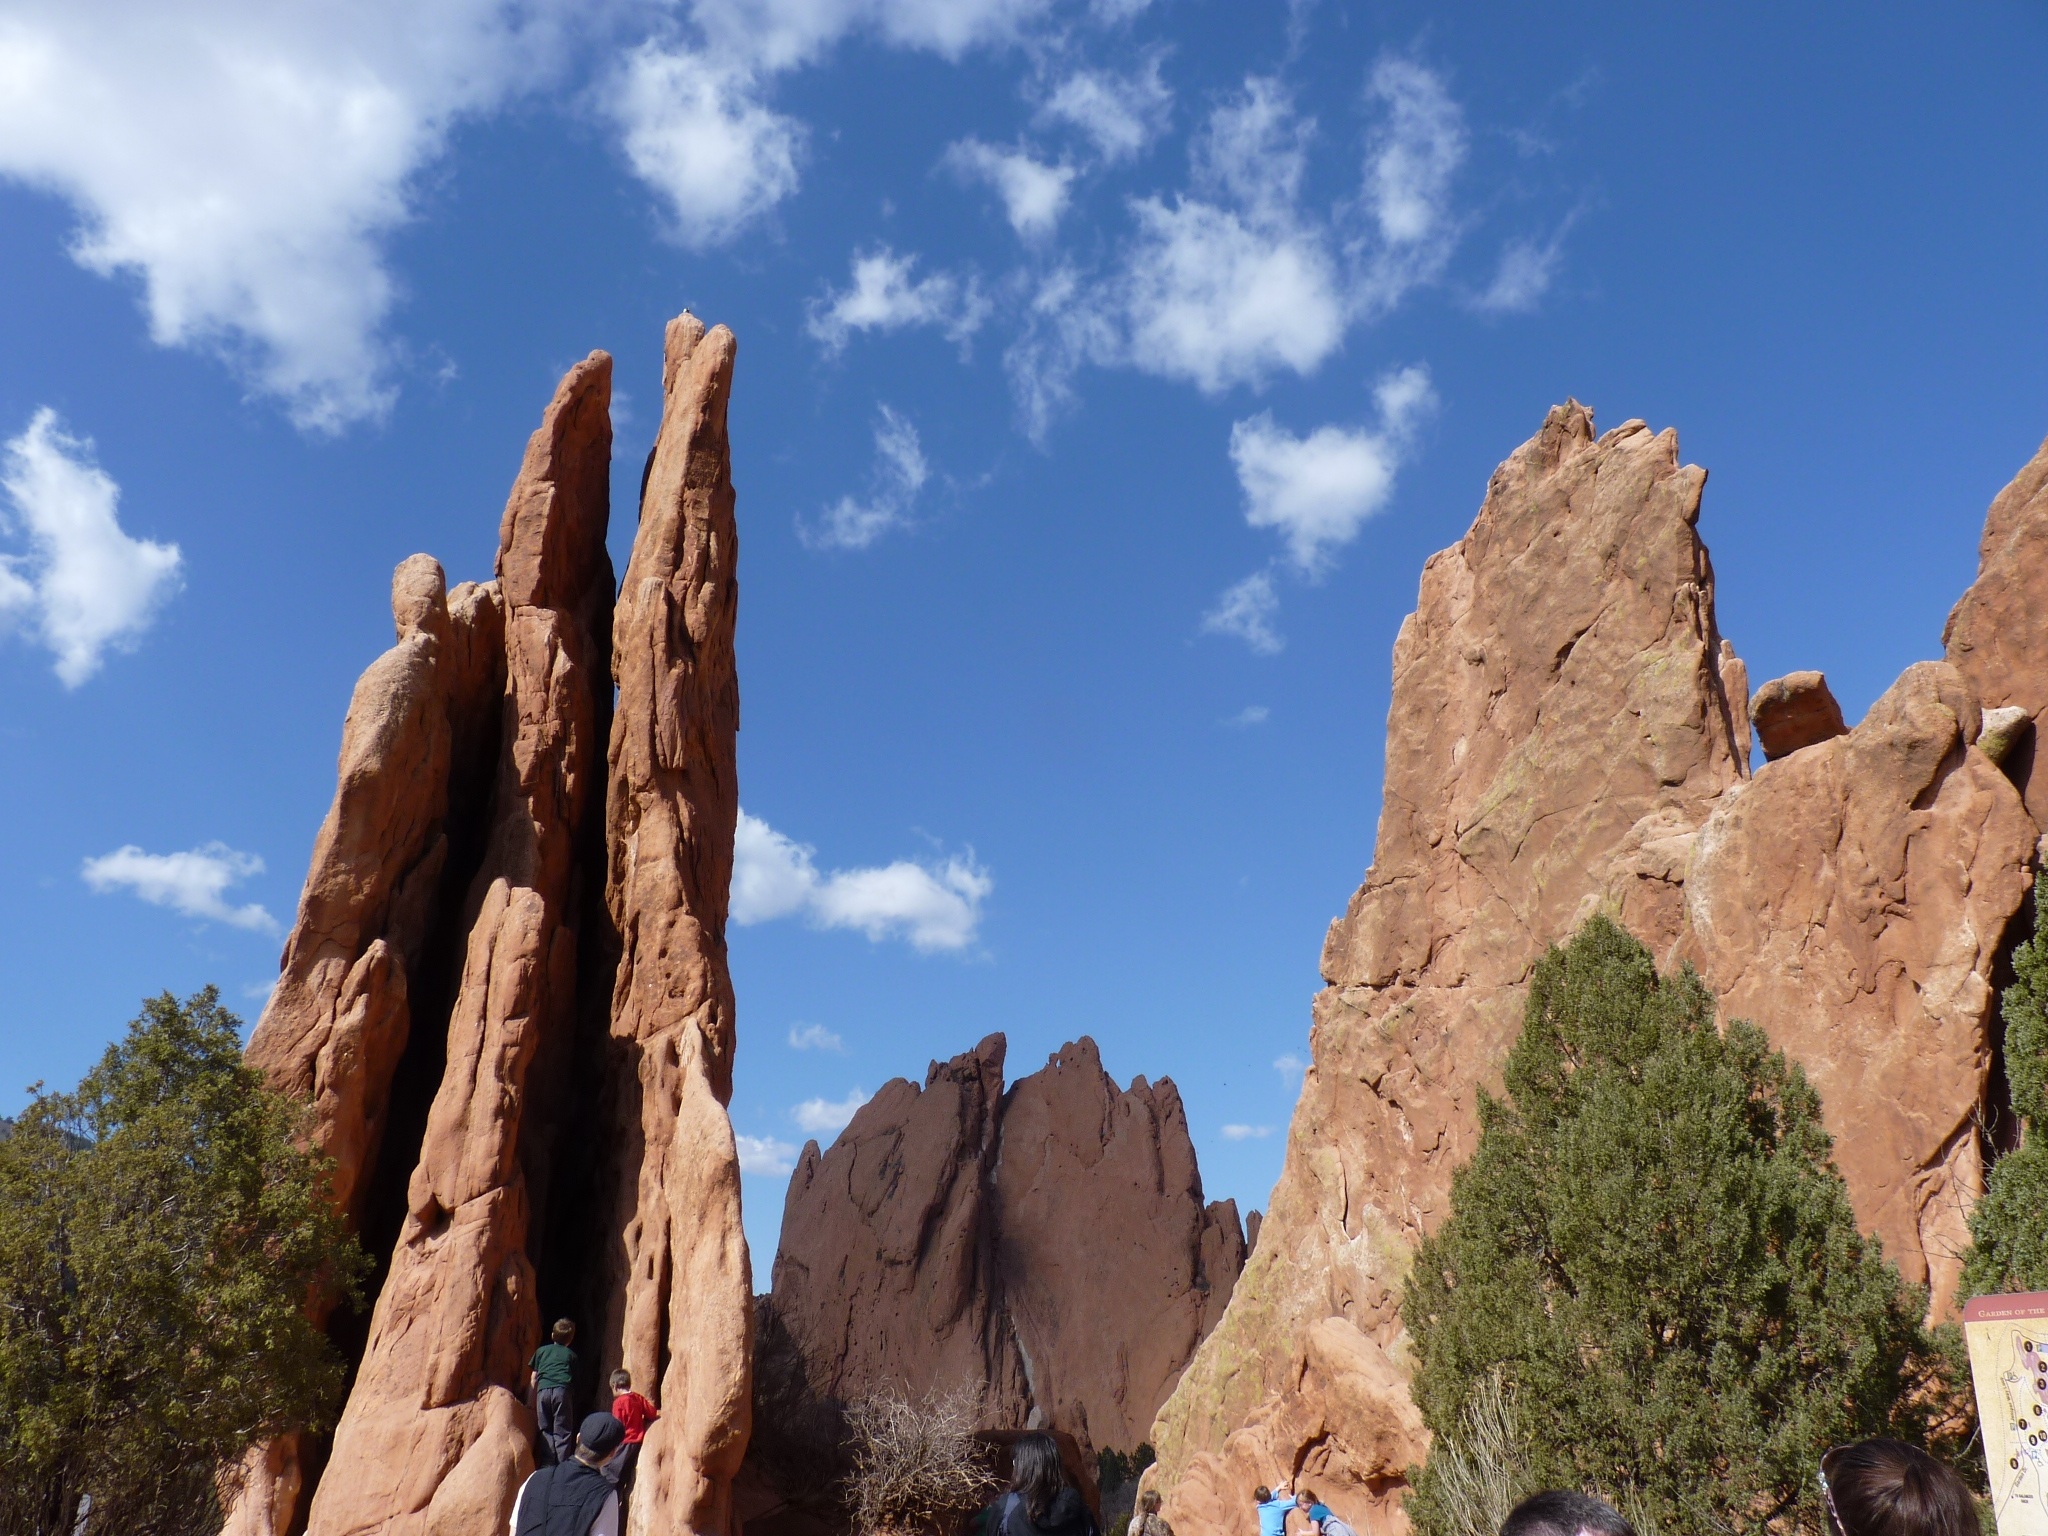
landscape, nature, rock, adventure, valley, vacation, travel, formation, dry, arch, red, park, usa, canyon, tourism, national park, climb, stones, geology, colorado, badlands, wadi, sand stone, garden of gods